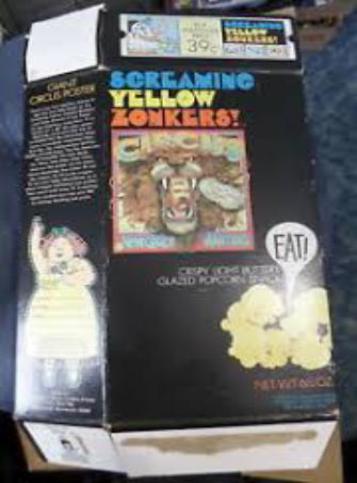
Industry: Food